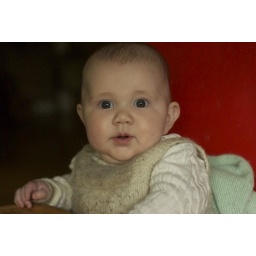
in a red chair